Sōjōbō

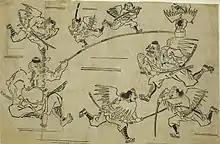
Shows the physical differences between the single figure of the more human-like "daitengu" and group of bird-like "kotengu"

Sōjōbō is a "tengu", which are a type of nonhuman creature in Japanese folklore and mythology with supernatural characteristics and abilities. "Tengu" are also considered well-known example of "yōkai". "Yōkai" is a term that can describe a range of different supernatural beings. According to Foster, a "yōkai" can be characterised in a number of ways, such as "… a weird or mysterious creature, a monster or fantastic being, a spirit or a sprit"